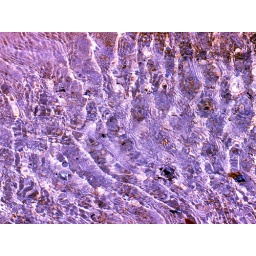
The sun was bouncing around some shallow water on St. Ouen's beach in Jersey making some beautiful patterns and ripples